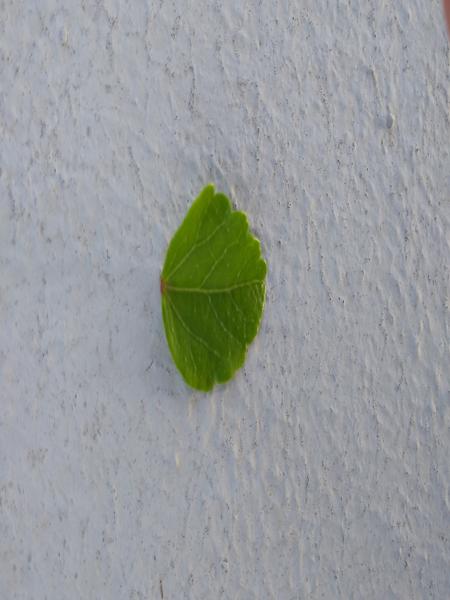
Plant: Hibiscus